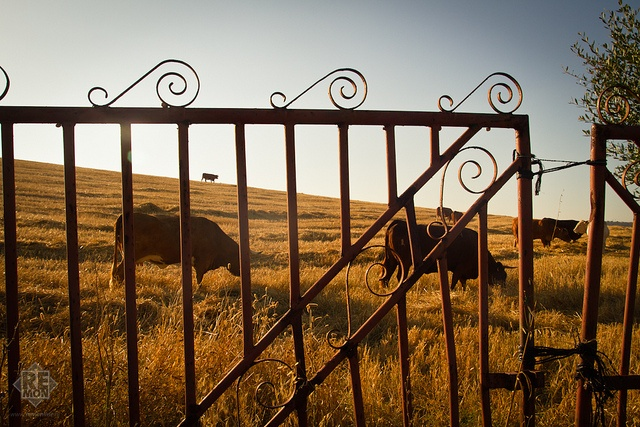
A metal fence sitting beside two cows on a  lush green field.
A group of cows standing in the grass.
so many cows on the field grazing on the grass
A group of cows graze behind a fence in a grassy field.
A very cute fancy style gate by some cows in a field.